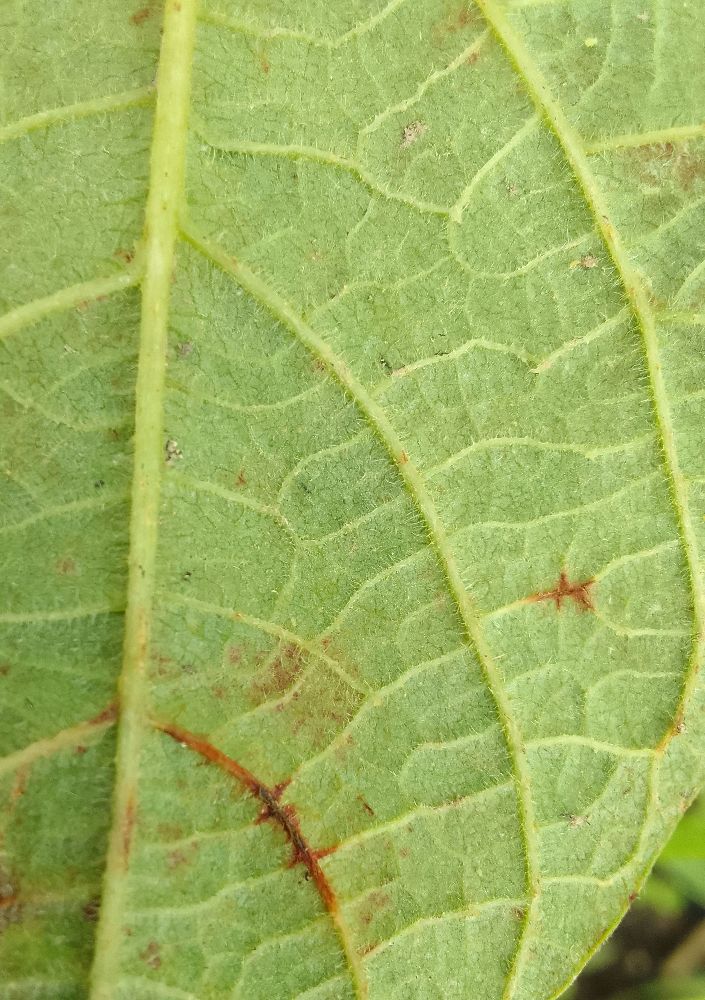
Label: anthracnose